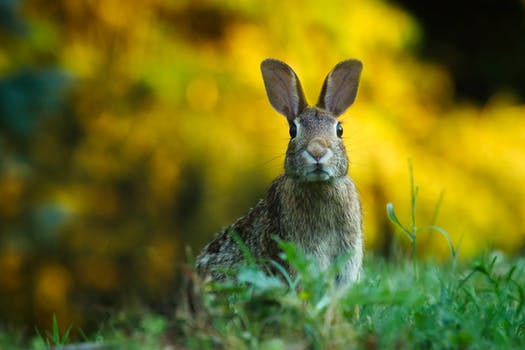
Label: No Watermark